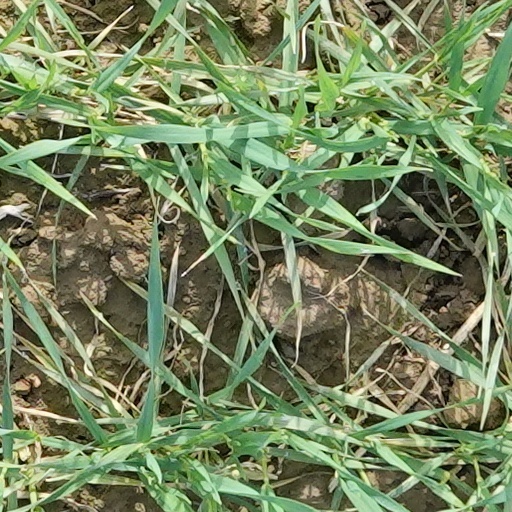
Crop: wheat